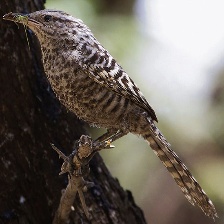
Species: FASCIATED WREN
Scientific name: CAMPYLORHYNCHUS FASCIATUS